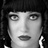
Emotion: neutral